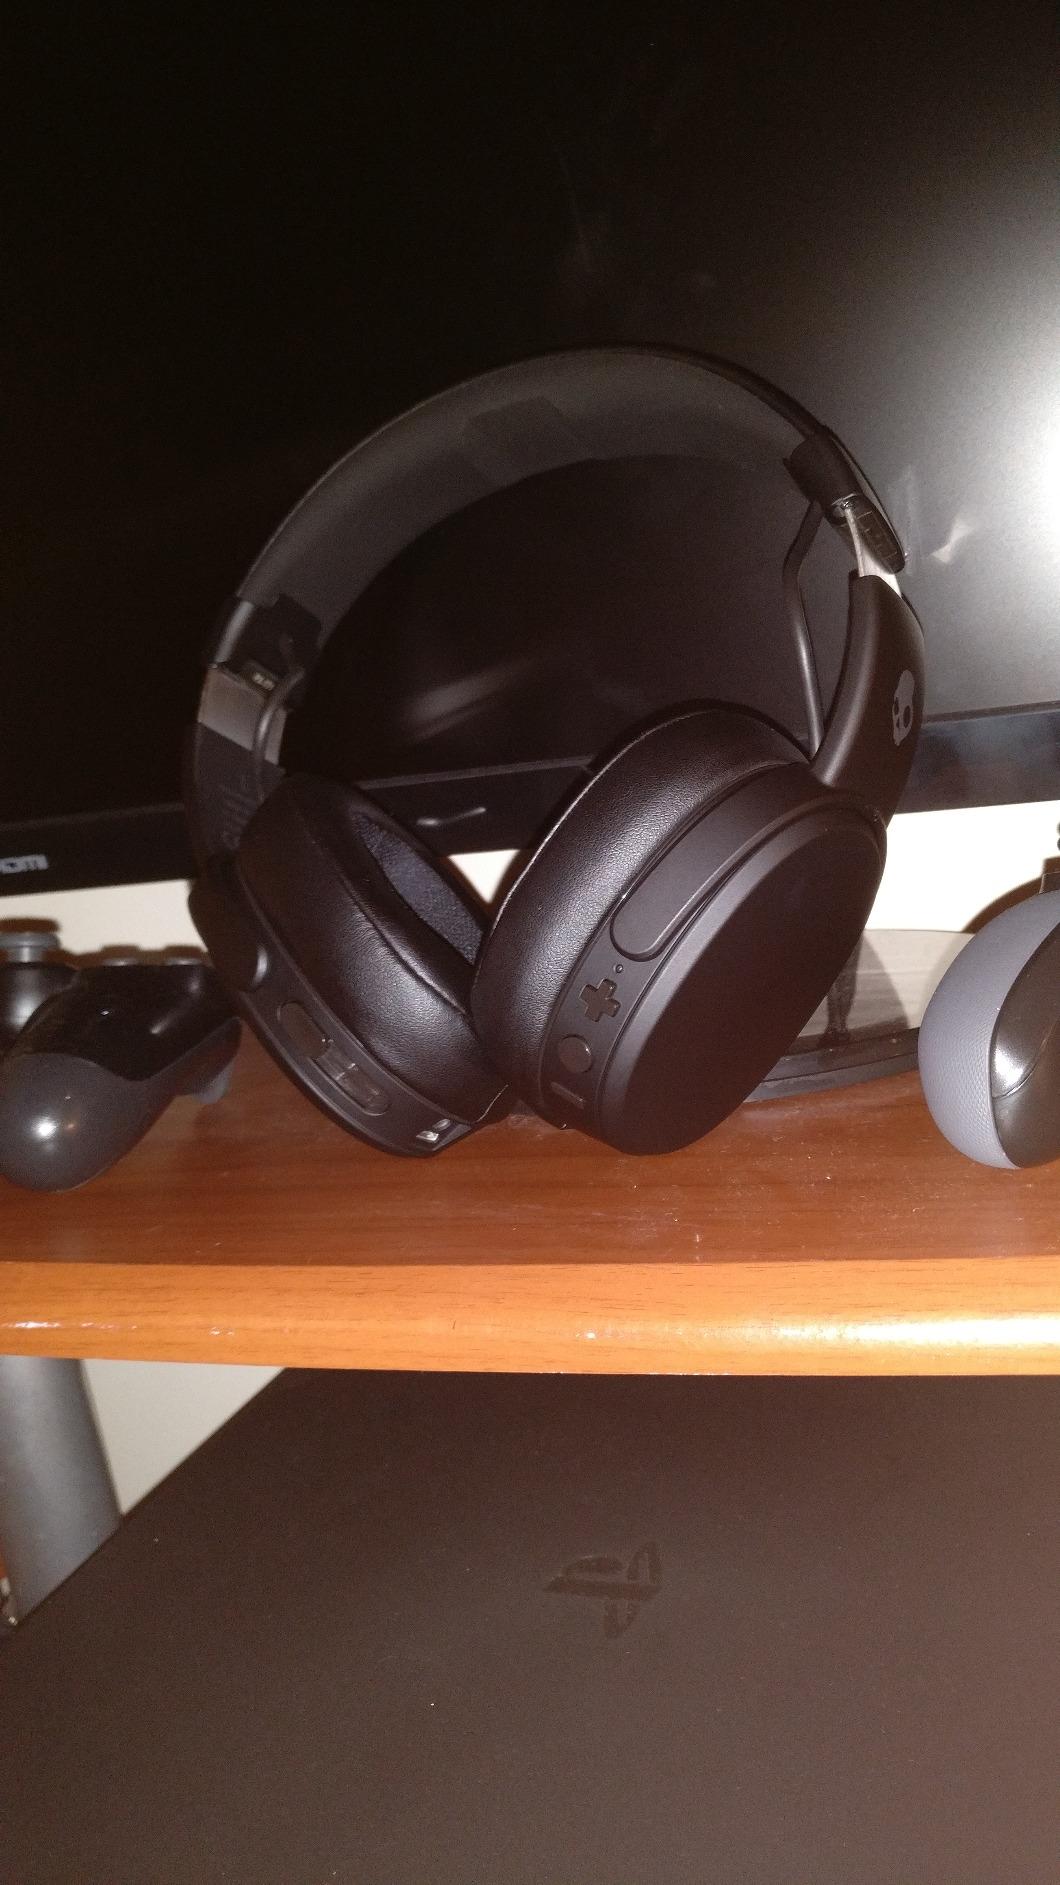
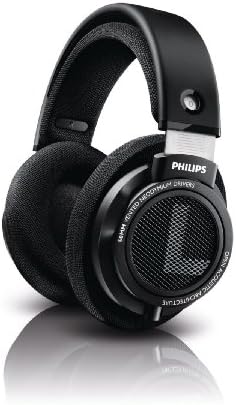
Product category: headphones
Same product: no